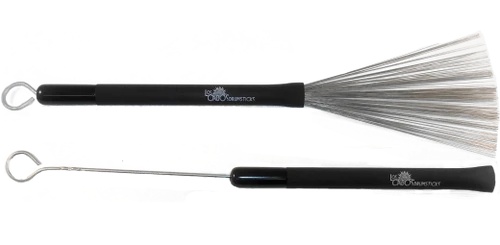
Los Cabos Brushes - Standard (retractable rubber handle - wire brush)
The Standard is a medium-gauge, retractable wire brush with a soft rubber handle. At full extension, this brush offers a 4-inch fan that delivers rich, full snare playing and bright cymbal voicings.
Brand: Los Cabos
Category: Arts & Entertainment > Hobbies & Creative Arts > Musical Instrument & Orchestra Accessories > Percussion Accessories > Drum Sticks & Brushes > Brushes